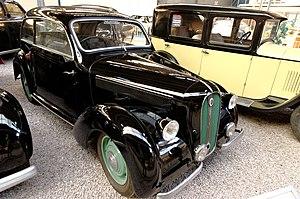
La Licorne 163 (1939), Berline 2 portes, 4 cyl. en ligne, 1628 cm3, 36 ch., vitesse max. 110 km/h (Musée Automobile Reims Champagne, Reims, Marne, France)